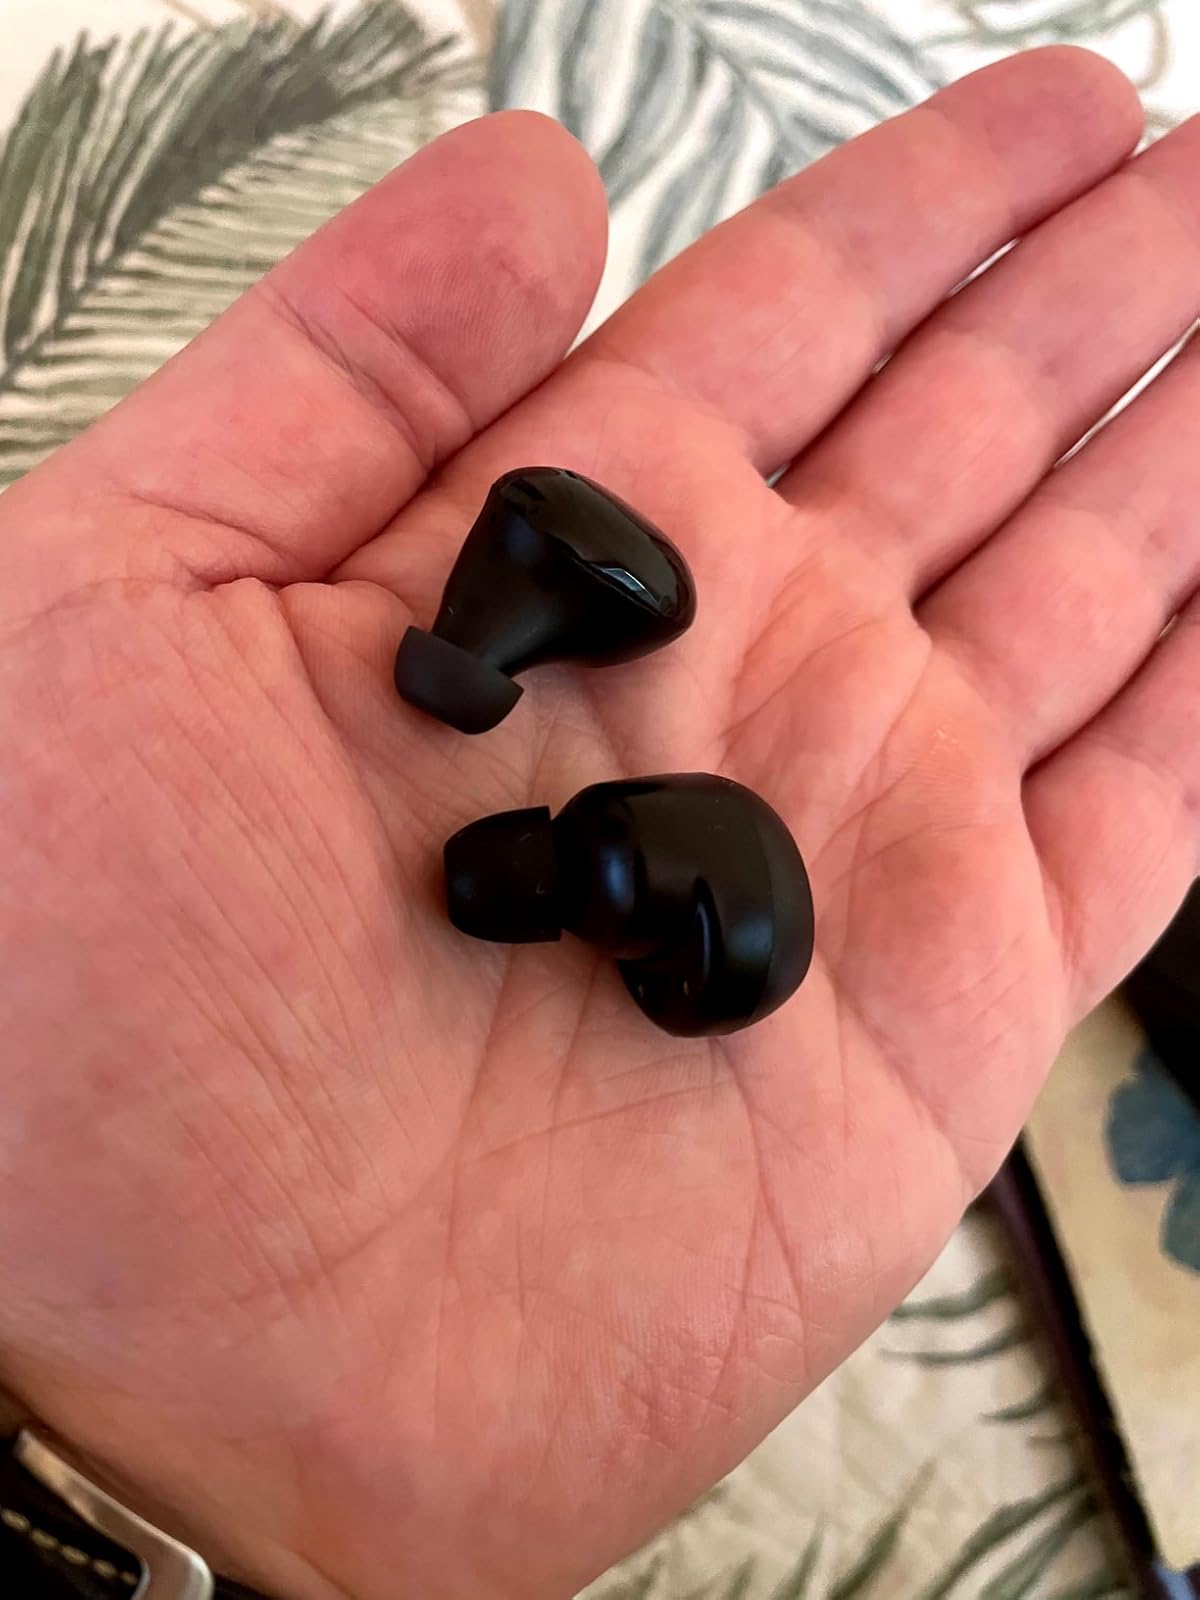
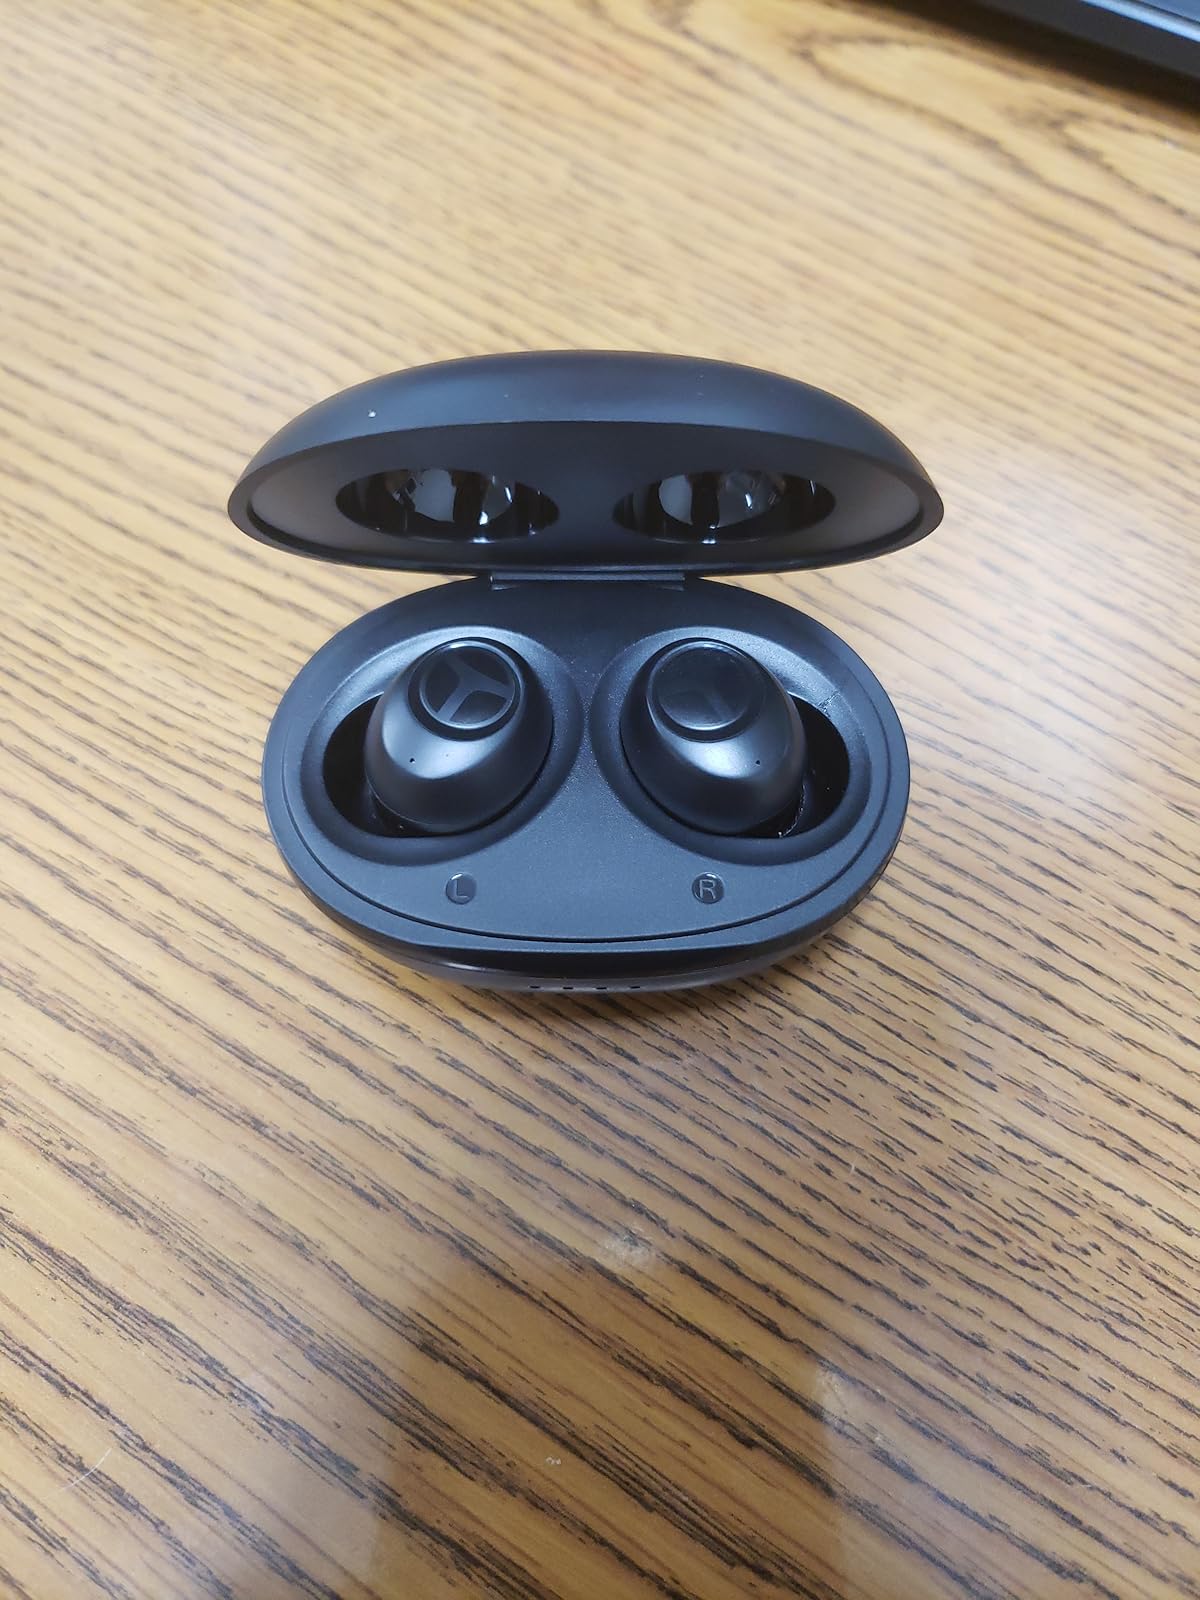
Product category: earbuds
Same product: no